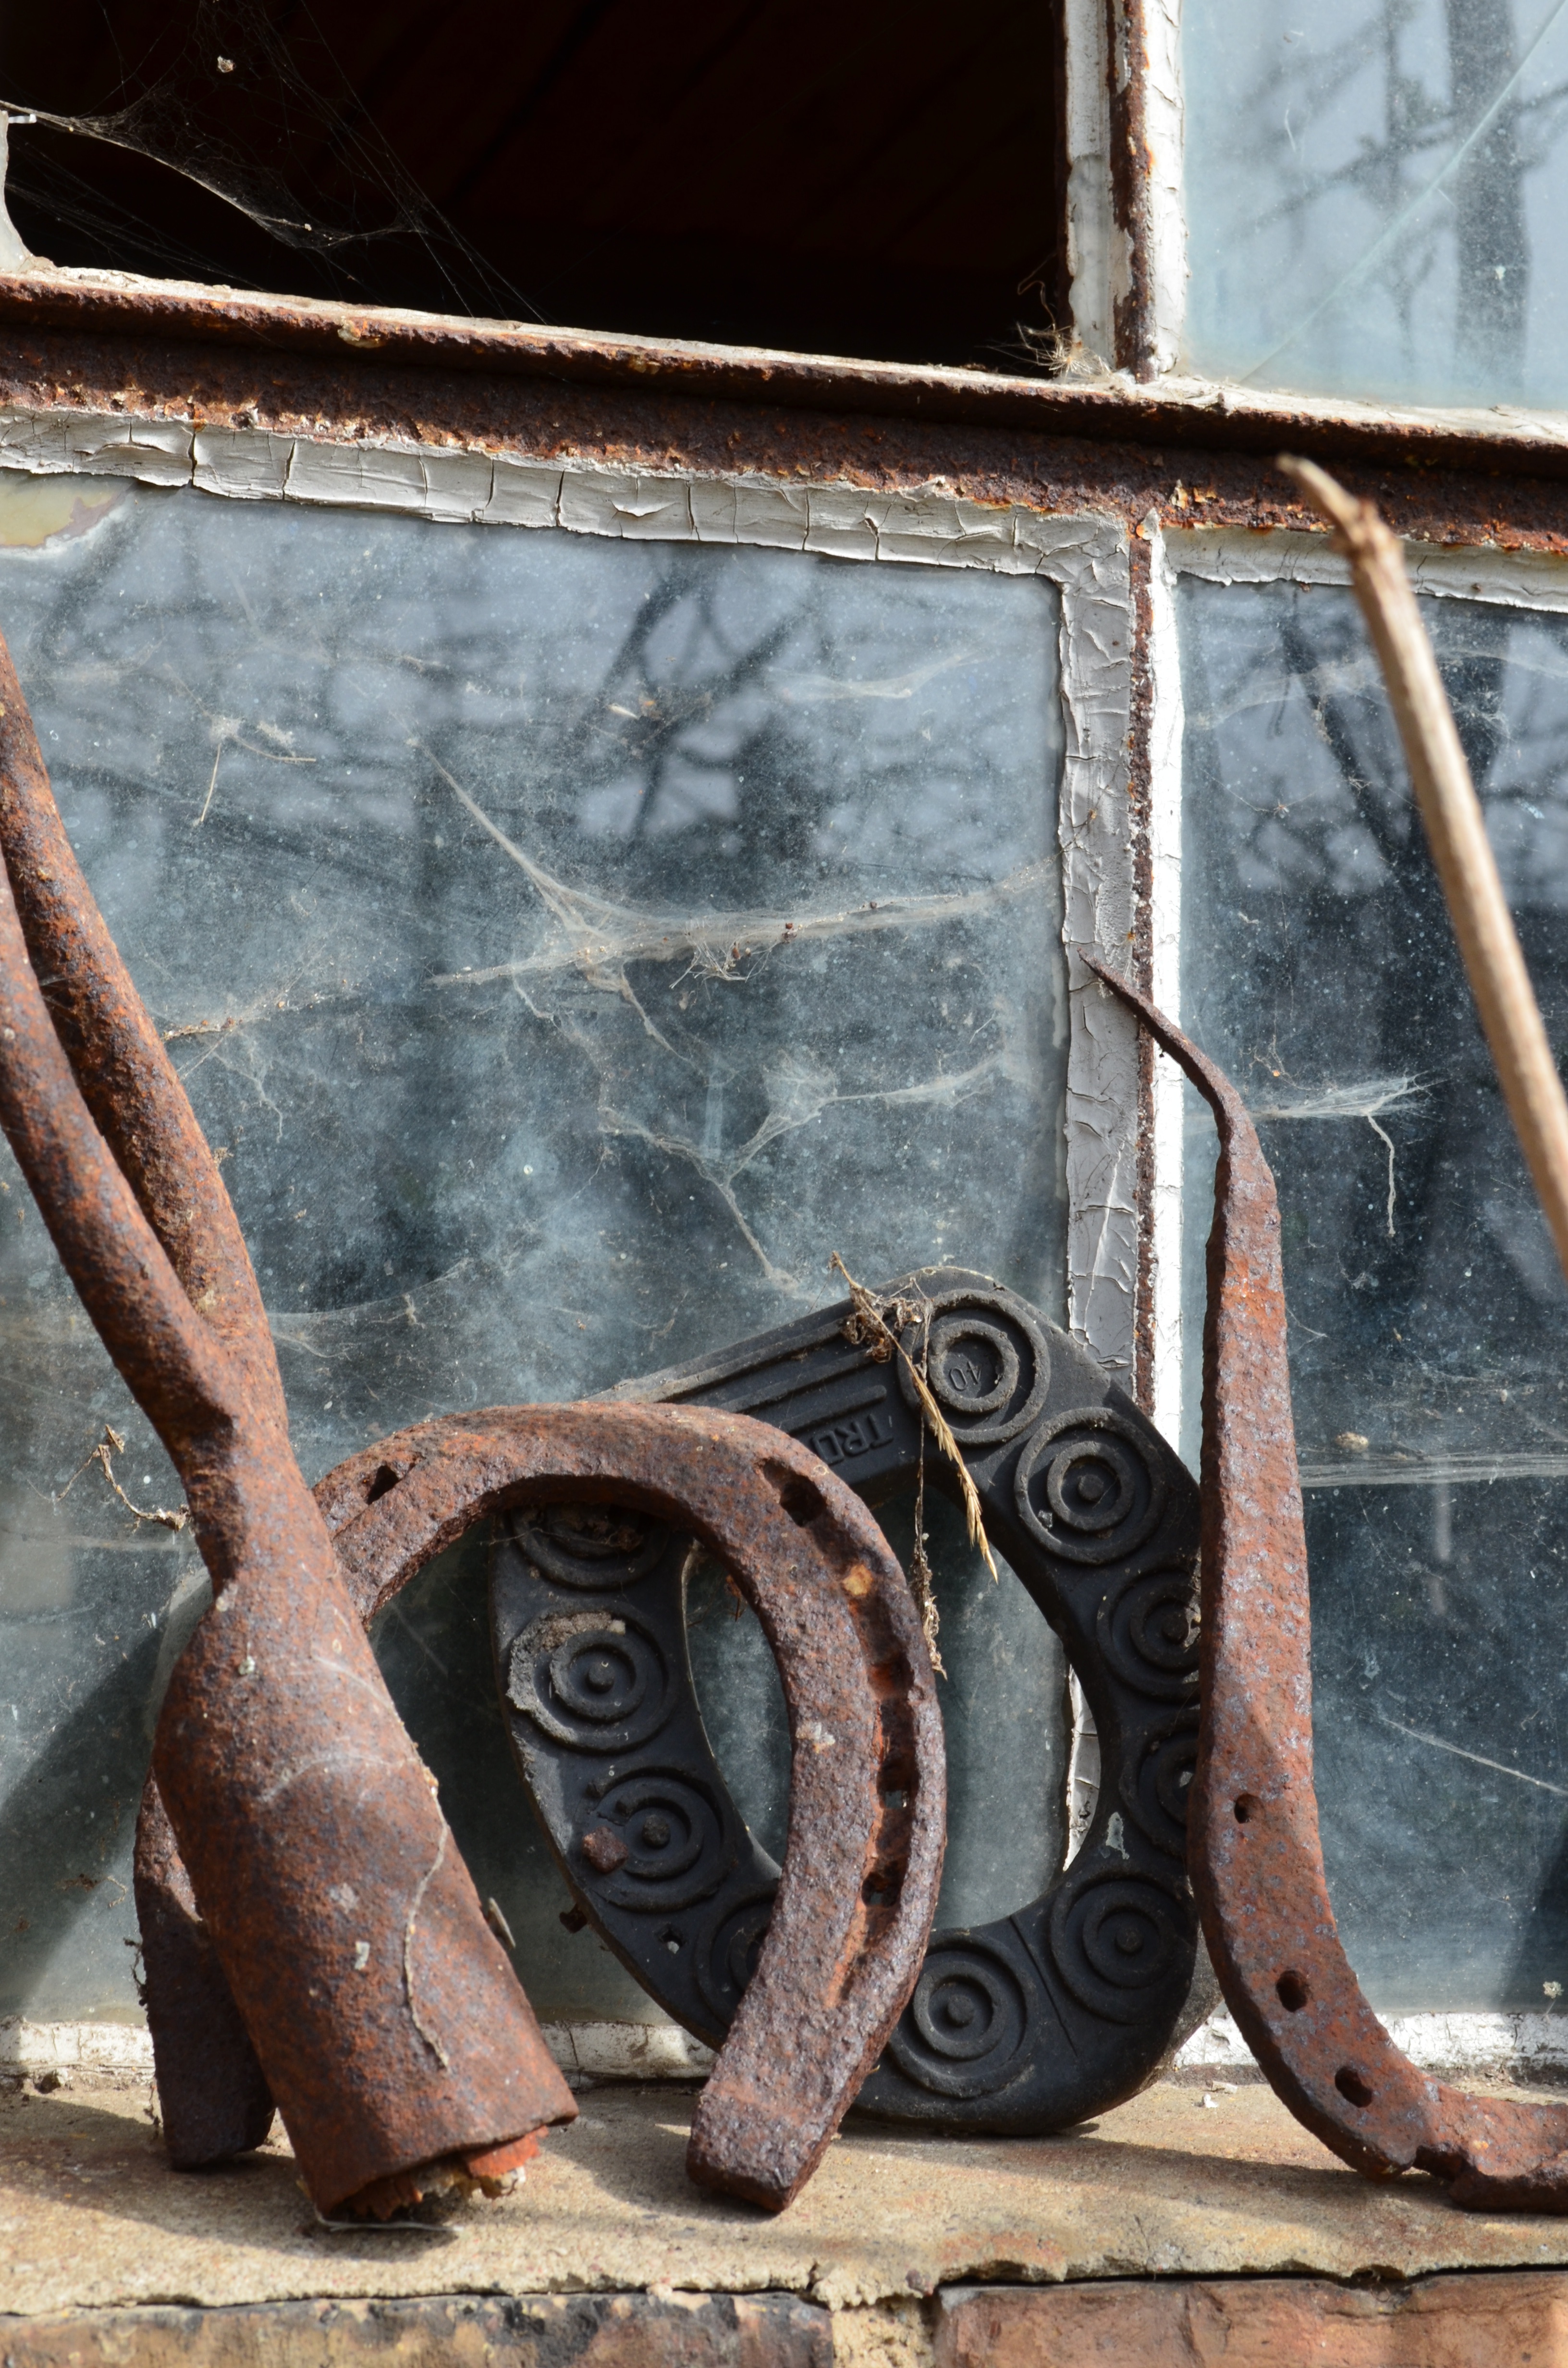
wood, old, tool, workshop, village, rust, material, shop window, sculpture, art, nostalgic, iron, carving, horseshoe